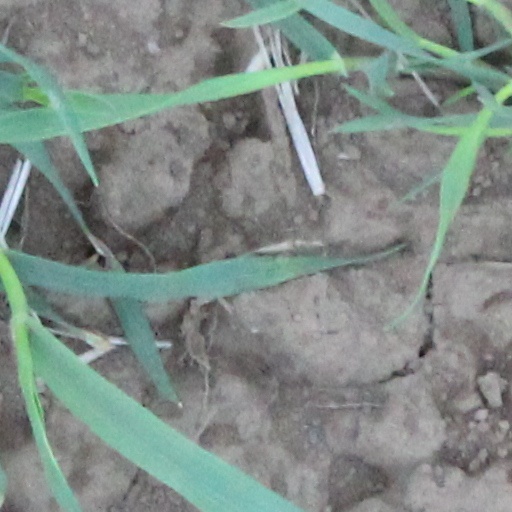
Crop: wheat